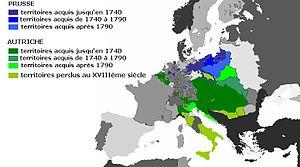
Carte des évolutions territoriales de l'Autriche et de la Prusse au XVIIIème siècle, avec légende.
L'histoire des grandes puissances présente une chronologie des Nations ou États qui ont dominé le Monde depuis les prémices de l'Antiquité jusqu'à nos jours de par leur statut politique, économique, technologique et/ou militaire avancé. Ce statut permet de jouir d'une influence et d'un rayonnement internationaux peu égalés sur un même espace temporel et spatial. Pourtant, lorsqu'un pays y accède, il n'est pas pour autant légitimé par l'ensemble de la communauté internationale et encore moins établi de façon irréversible dans sa position. En effet, du fait de la volonté plus ou moins affichée de chaque État de s'imposer sur la scène mondiale, on constate que bon nombre de civilisations ont pu accéder à la place de leader mais que peu d'entre elles ont pu la conserver plus de quelques siècles. Bien que la longévité de certaines relève d'une gestion optimale vis-à-vis de l'époque considérée, il y a toujours eu une période de déclin au cours de laquelle les rapports de force ont été modifiés.